Ebony M. Scott

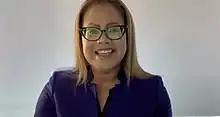

Ebony M. Scott (born November 14, 1978) is an American lawyer who has served as an associate judge of the Superior Court of the District of Columbia since 2022. She previously served as a magistrate judge of the same court from 2020 to 2022.